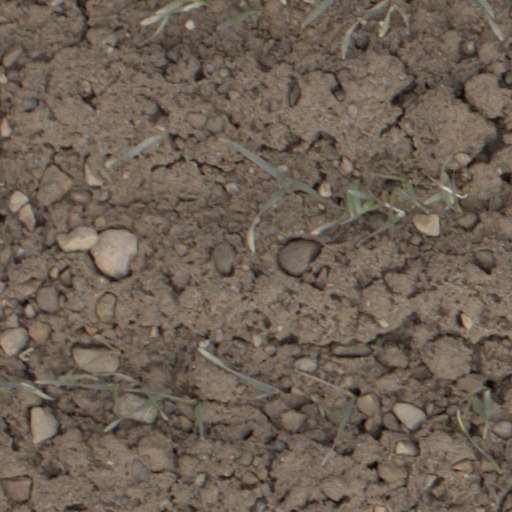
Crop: wheat